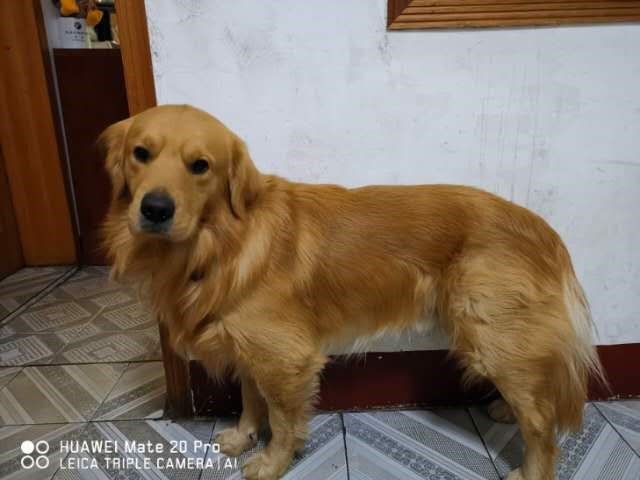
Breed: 5355-n000126-golden_retriever